Saudi Arabia

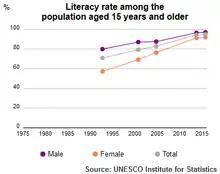
UIS literacy rate Saudi Arabia population, 15 plus, 1990–2015

Saudi Arabian law does not recognize sexual orientations or religious freedom, and the public practice of non-Muslim religions is actively prohibited. The justice system regularly engages in capital punishment, which has included public executions by decapitation. In line with Sharia in the Saudi justice system, the death penalty can theoretically be imposed for a range of offenses, including murder, rape, armed robbery, repeated drug use, apostasy, adultery, witchcraft and sorcery, and can be carried out by beheading with a sword, stoning or firing squad, followed by crucifixion (exposure of the body after execution). In 2022, the Saudi Crown Prince stated that capital punishments will be removed "except for one category mentioned in the Quran", namely homicide, under which certain conditions must be applied. In April 2020, Saudi Supreme Court issued a directive to eliminate the punishment of flogging from the court system, replaced by imprisonment or fines.